Xá Lợi Pagoda raids

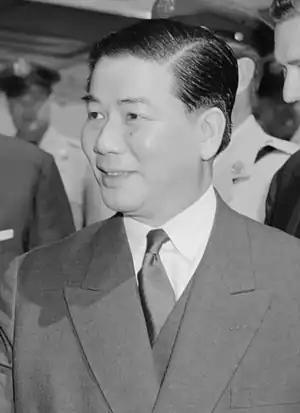
A portrait of a middle-aged man, looking to the left in a half-portrait/profile. He has chubby cheeks, parts his hair to the side and wears a suit and tie.

At 06:00 on 21 August 1963, President Diệm broadcast a statement on Radio Saigon in which he said: "under Article 44 of the constitution, I declare a state of siege throughout the national territory. I confer upon the Army of the Republic of Vietnam the responsibility to restore security and public order so that the state may be protected, Communism defeated, freedom secured, and democracy achieved". Under martial law, the army was given blanket search-and-arrest powers and was empowered to ban all public gatherings, enforce a curfew, restrict press freedom and stop the circulation of all "printed material and other documents harmful to public order and security". The military were given orders to shoot anybody who violated the curfew on sight, and the secret police used the increased powers to raid and vandalize the premises of anyone thought to be unfriendly to the regime.